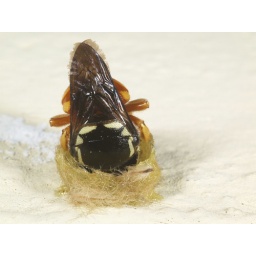
over the terrace door the female was busy bringing more plant hair and resin to further raise the cell walls